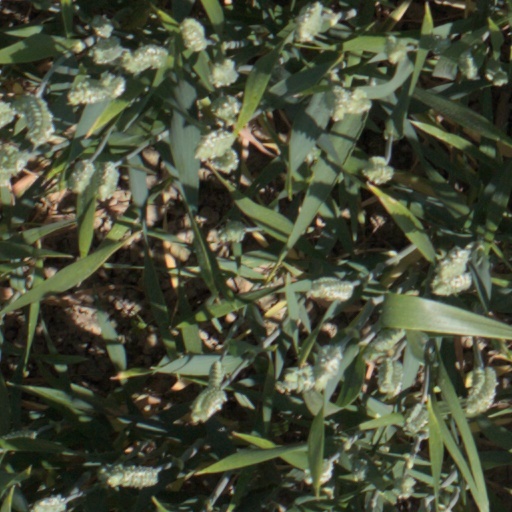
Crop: wheat